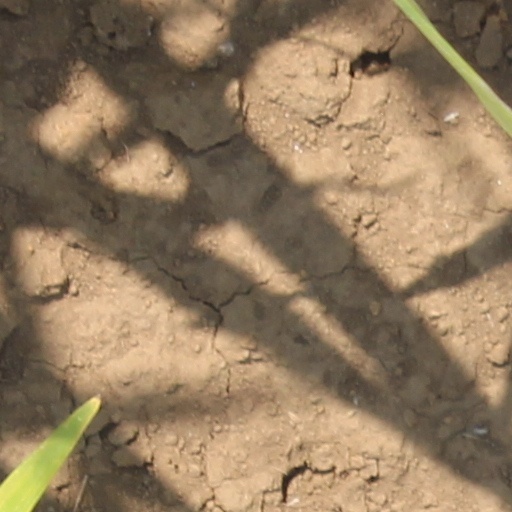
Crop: wheat